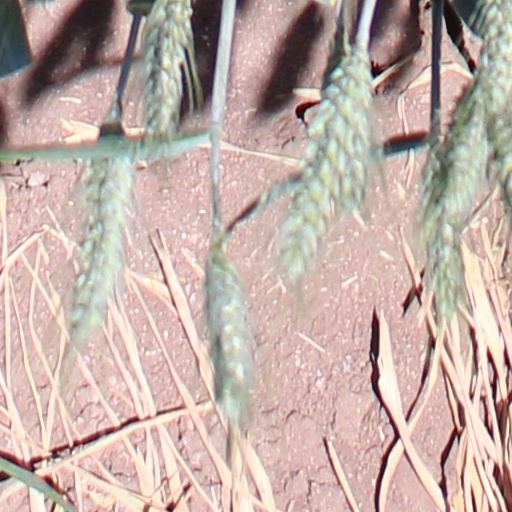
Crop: wheat